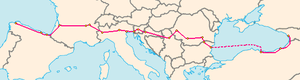
La route européenne 70 est une route allant de La Corogne, en Espagne, à Poti en Géorgie.